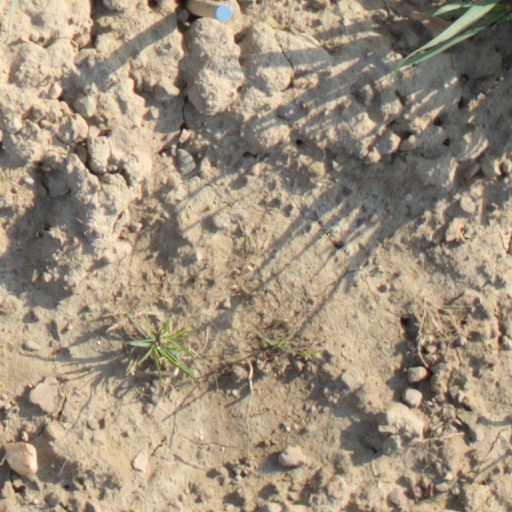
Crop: wheat